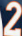
Number: 2